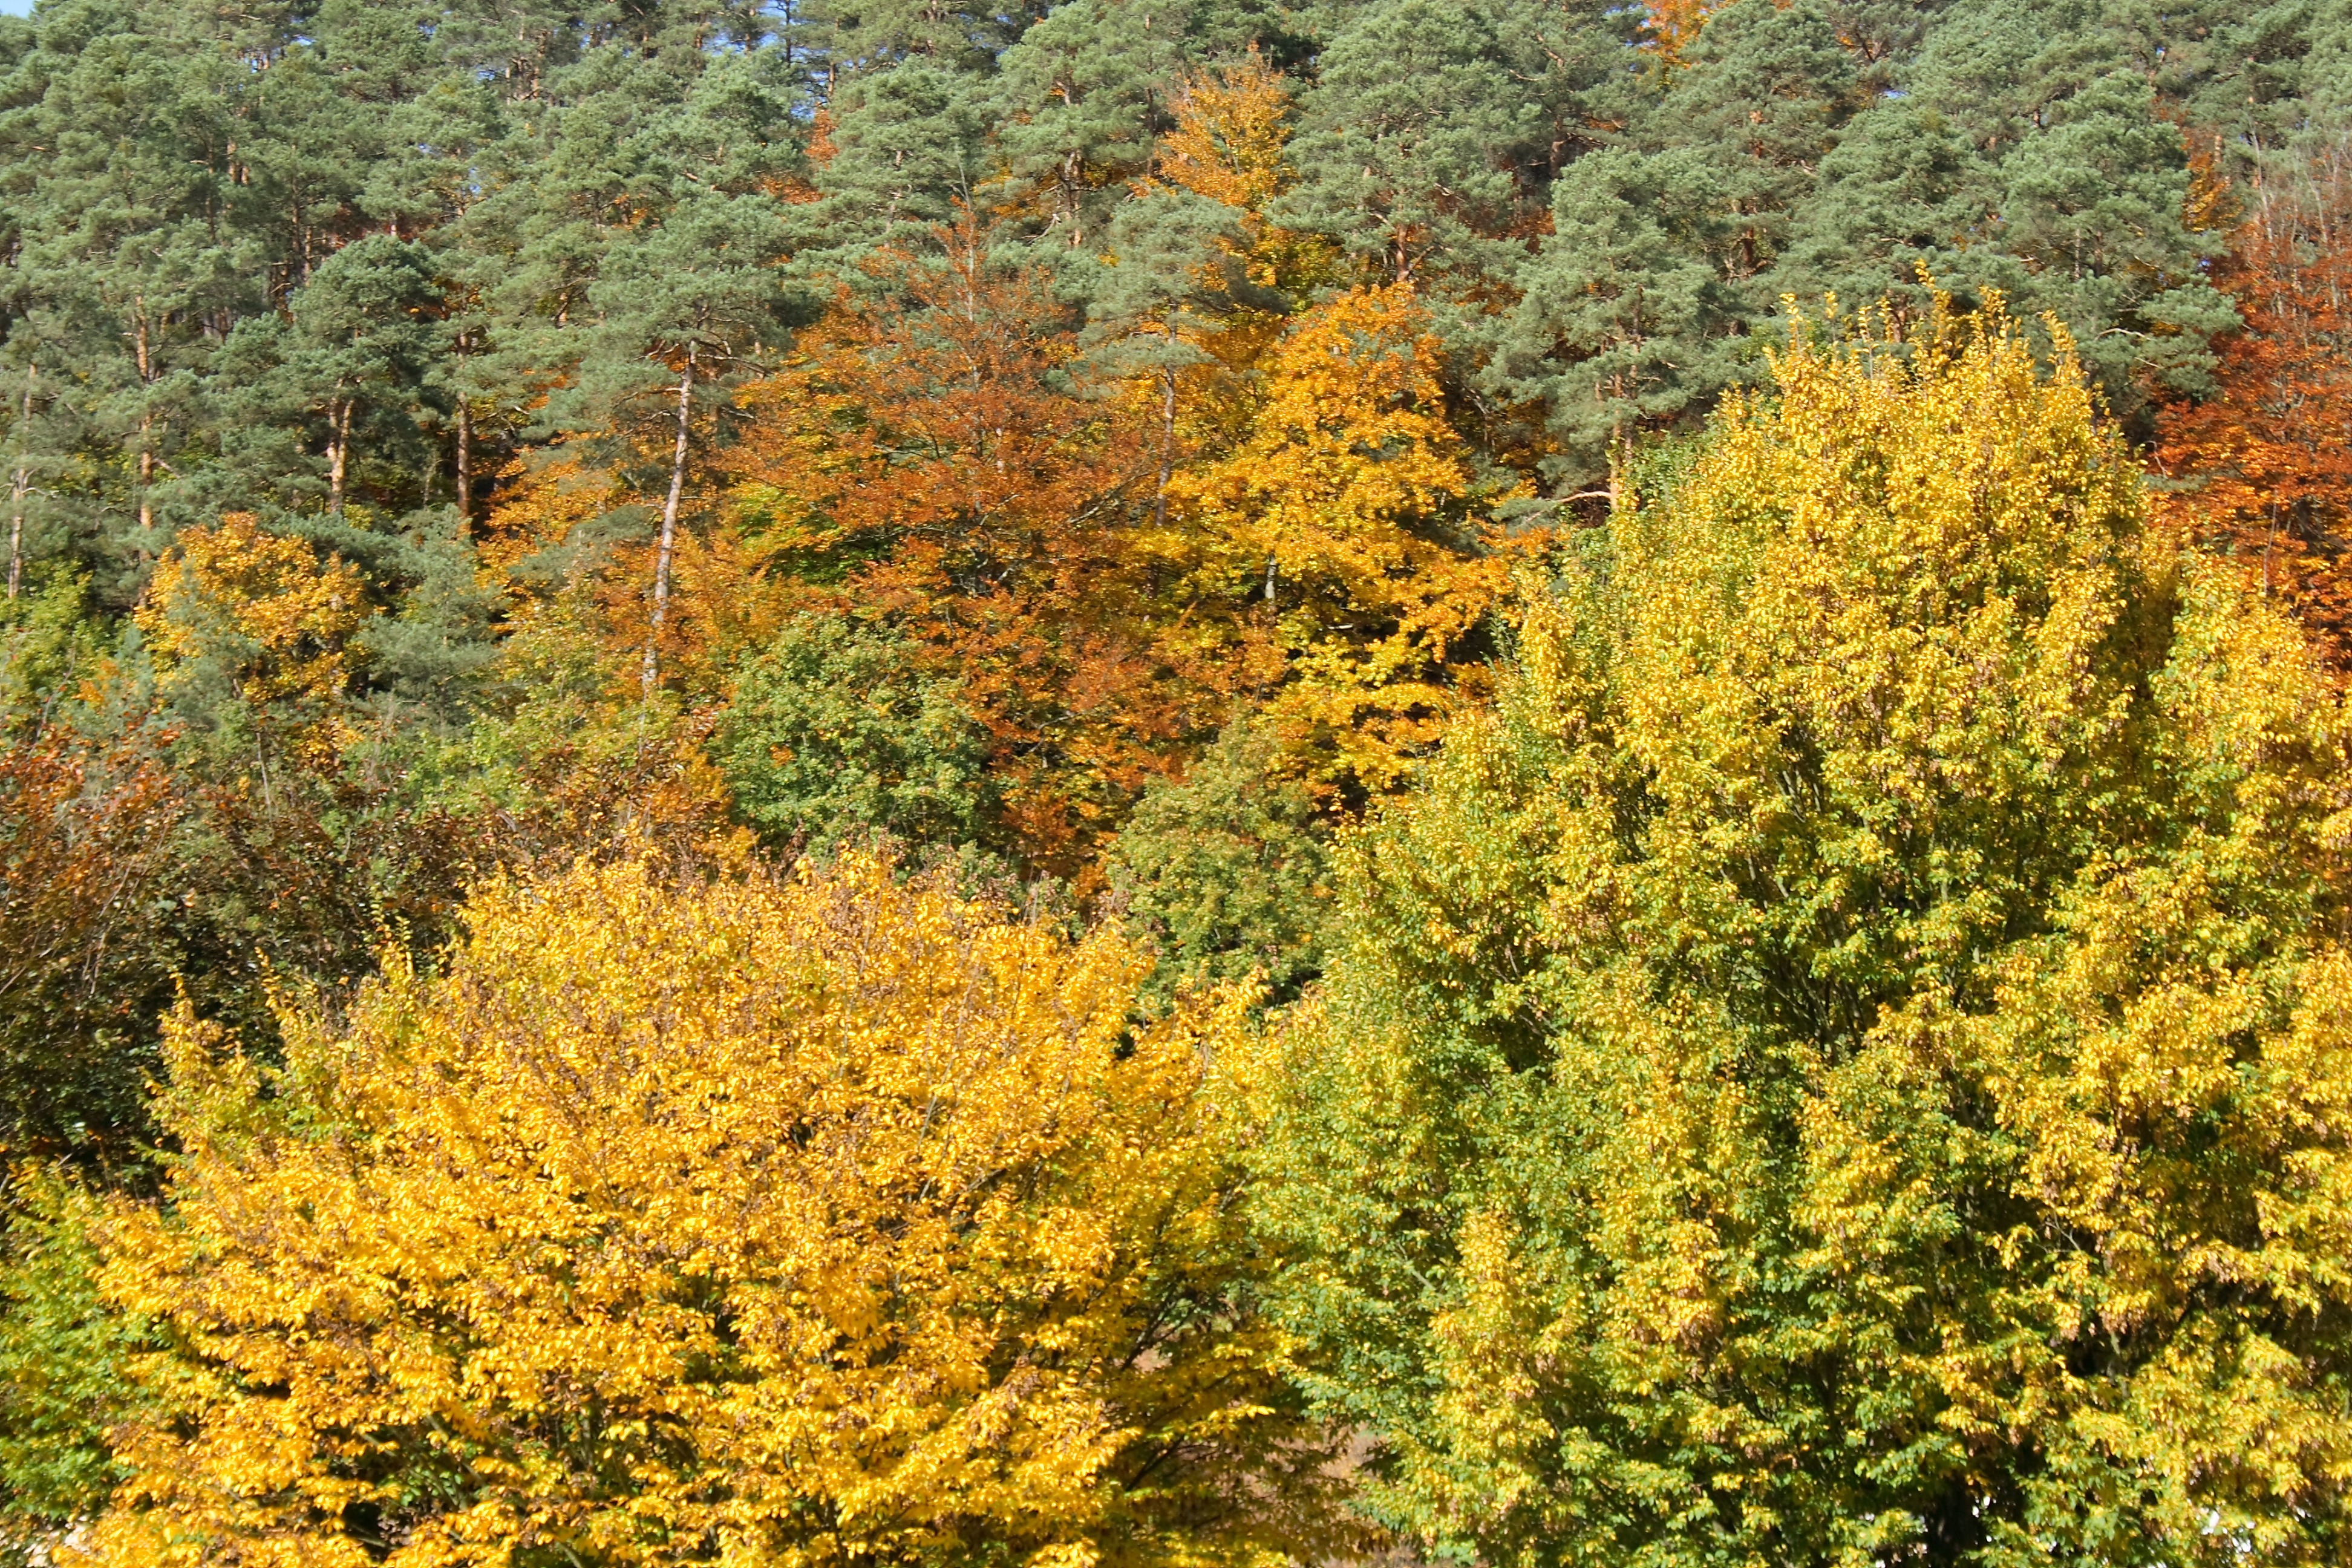
landscape, tree, nature, forest, plant, sun, leaf, autumn, colorful, yellow, trees, leaves, background, vegetation, deciduous, wallpaper, larch, ecosystem, golden october, biome, temperate broadleaf and mixed forest, temperate coniferous forest, shrubland, spruce fir forest, plant community, tropical and subtropical coniferous forests